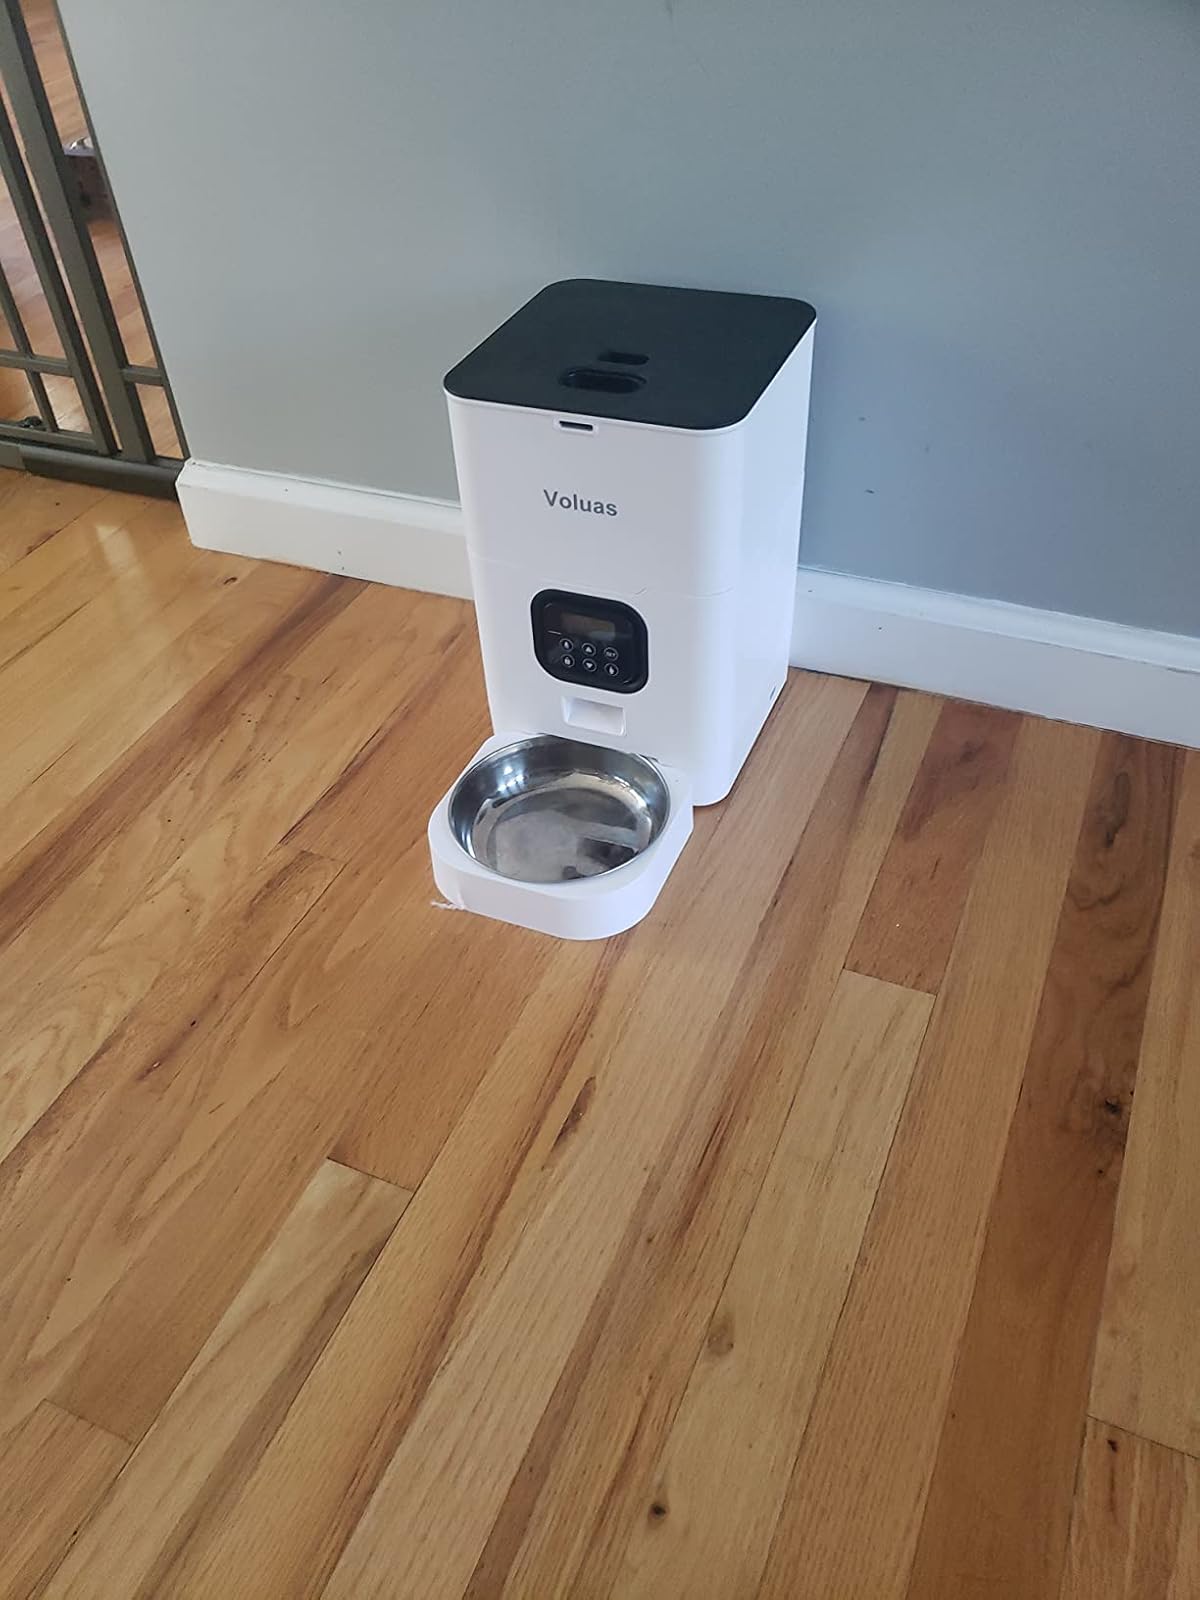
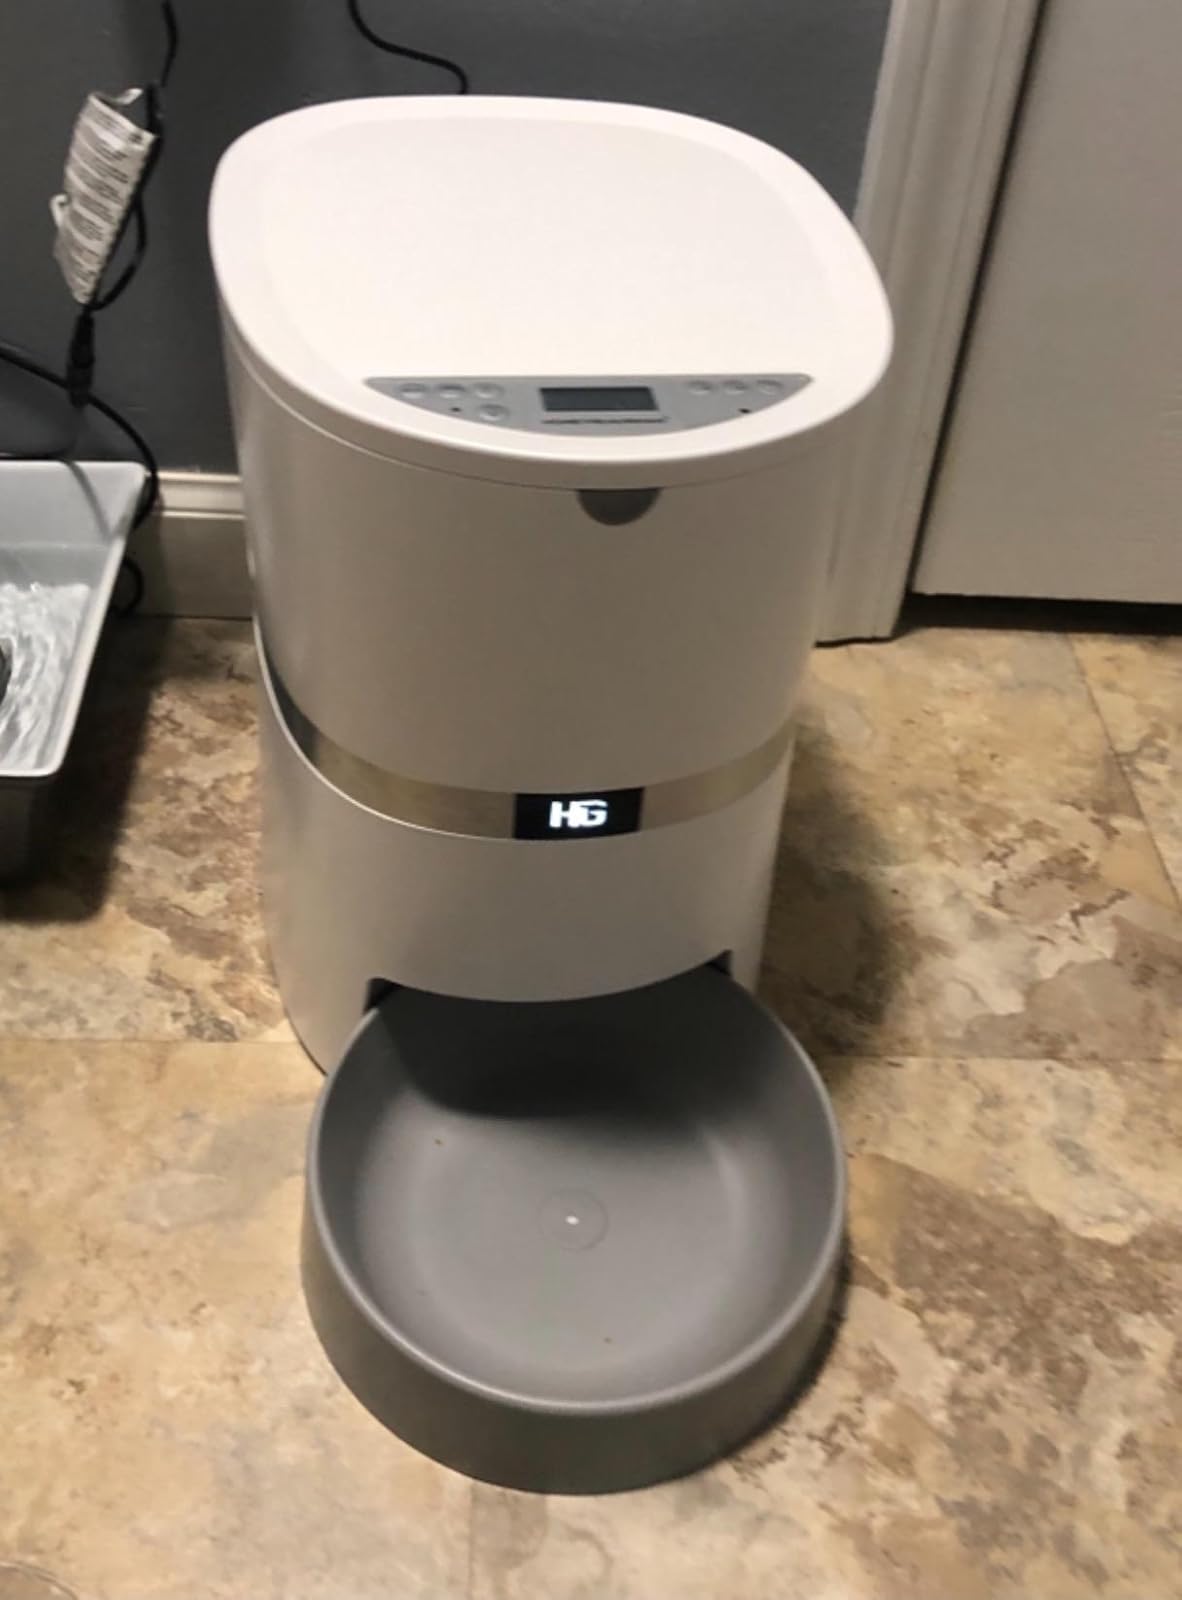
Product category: items_feeder
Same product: no